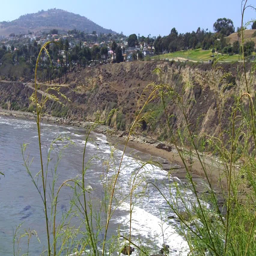
shot of sea cliffs and surf waves washing ashore .